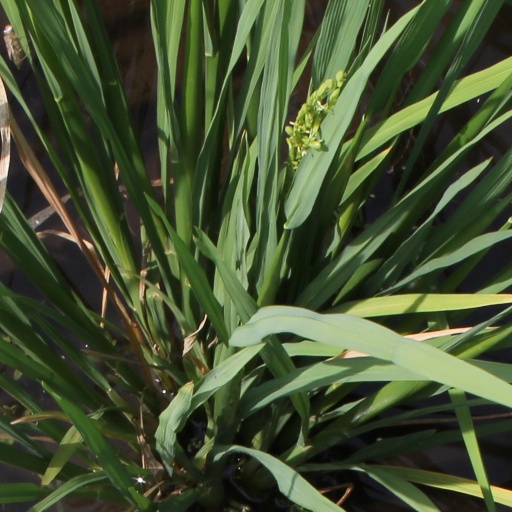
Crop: rice